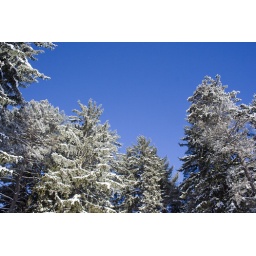
Evergreen trees with snow against blue sky